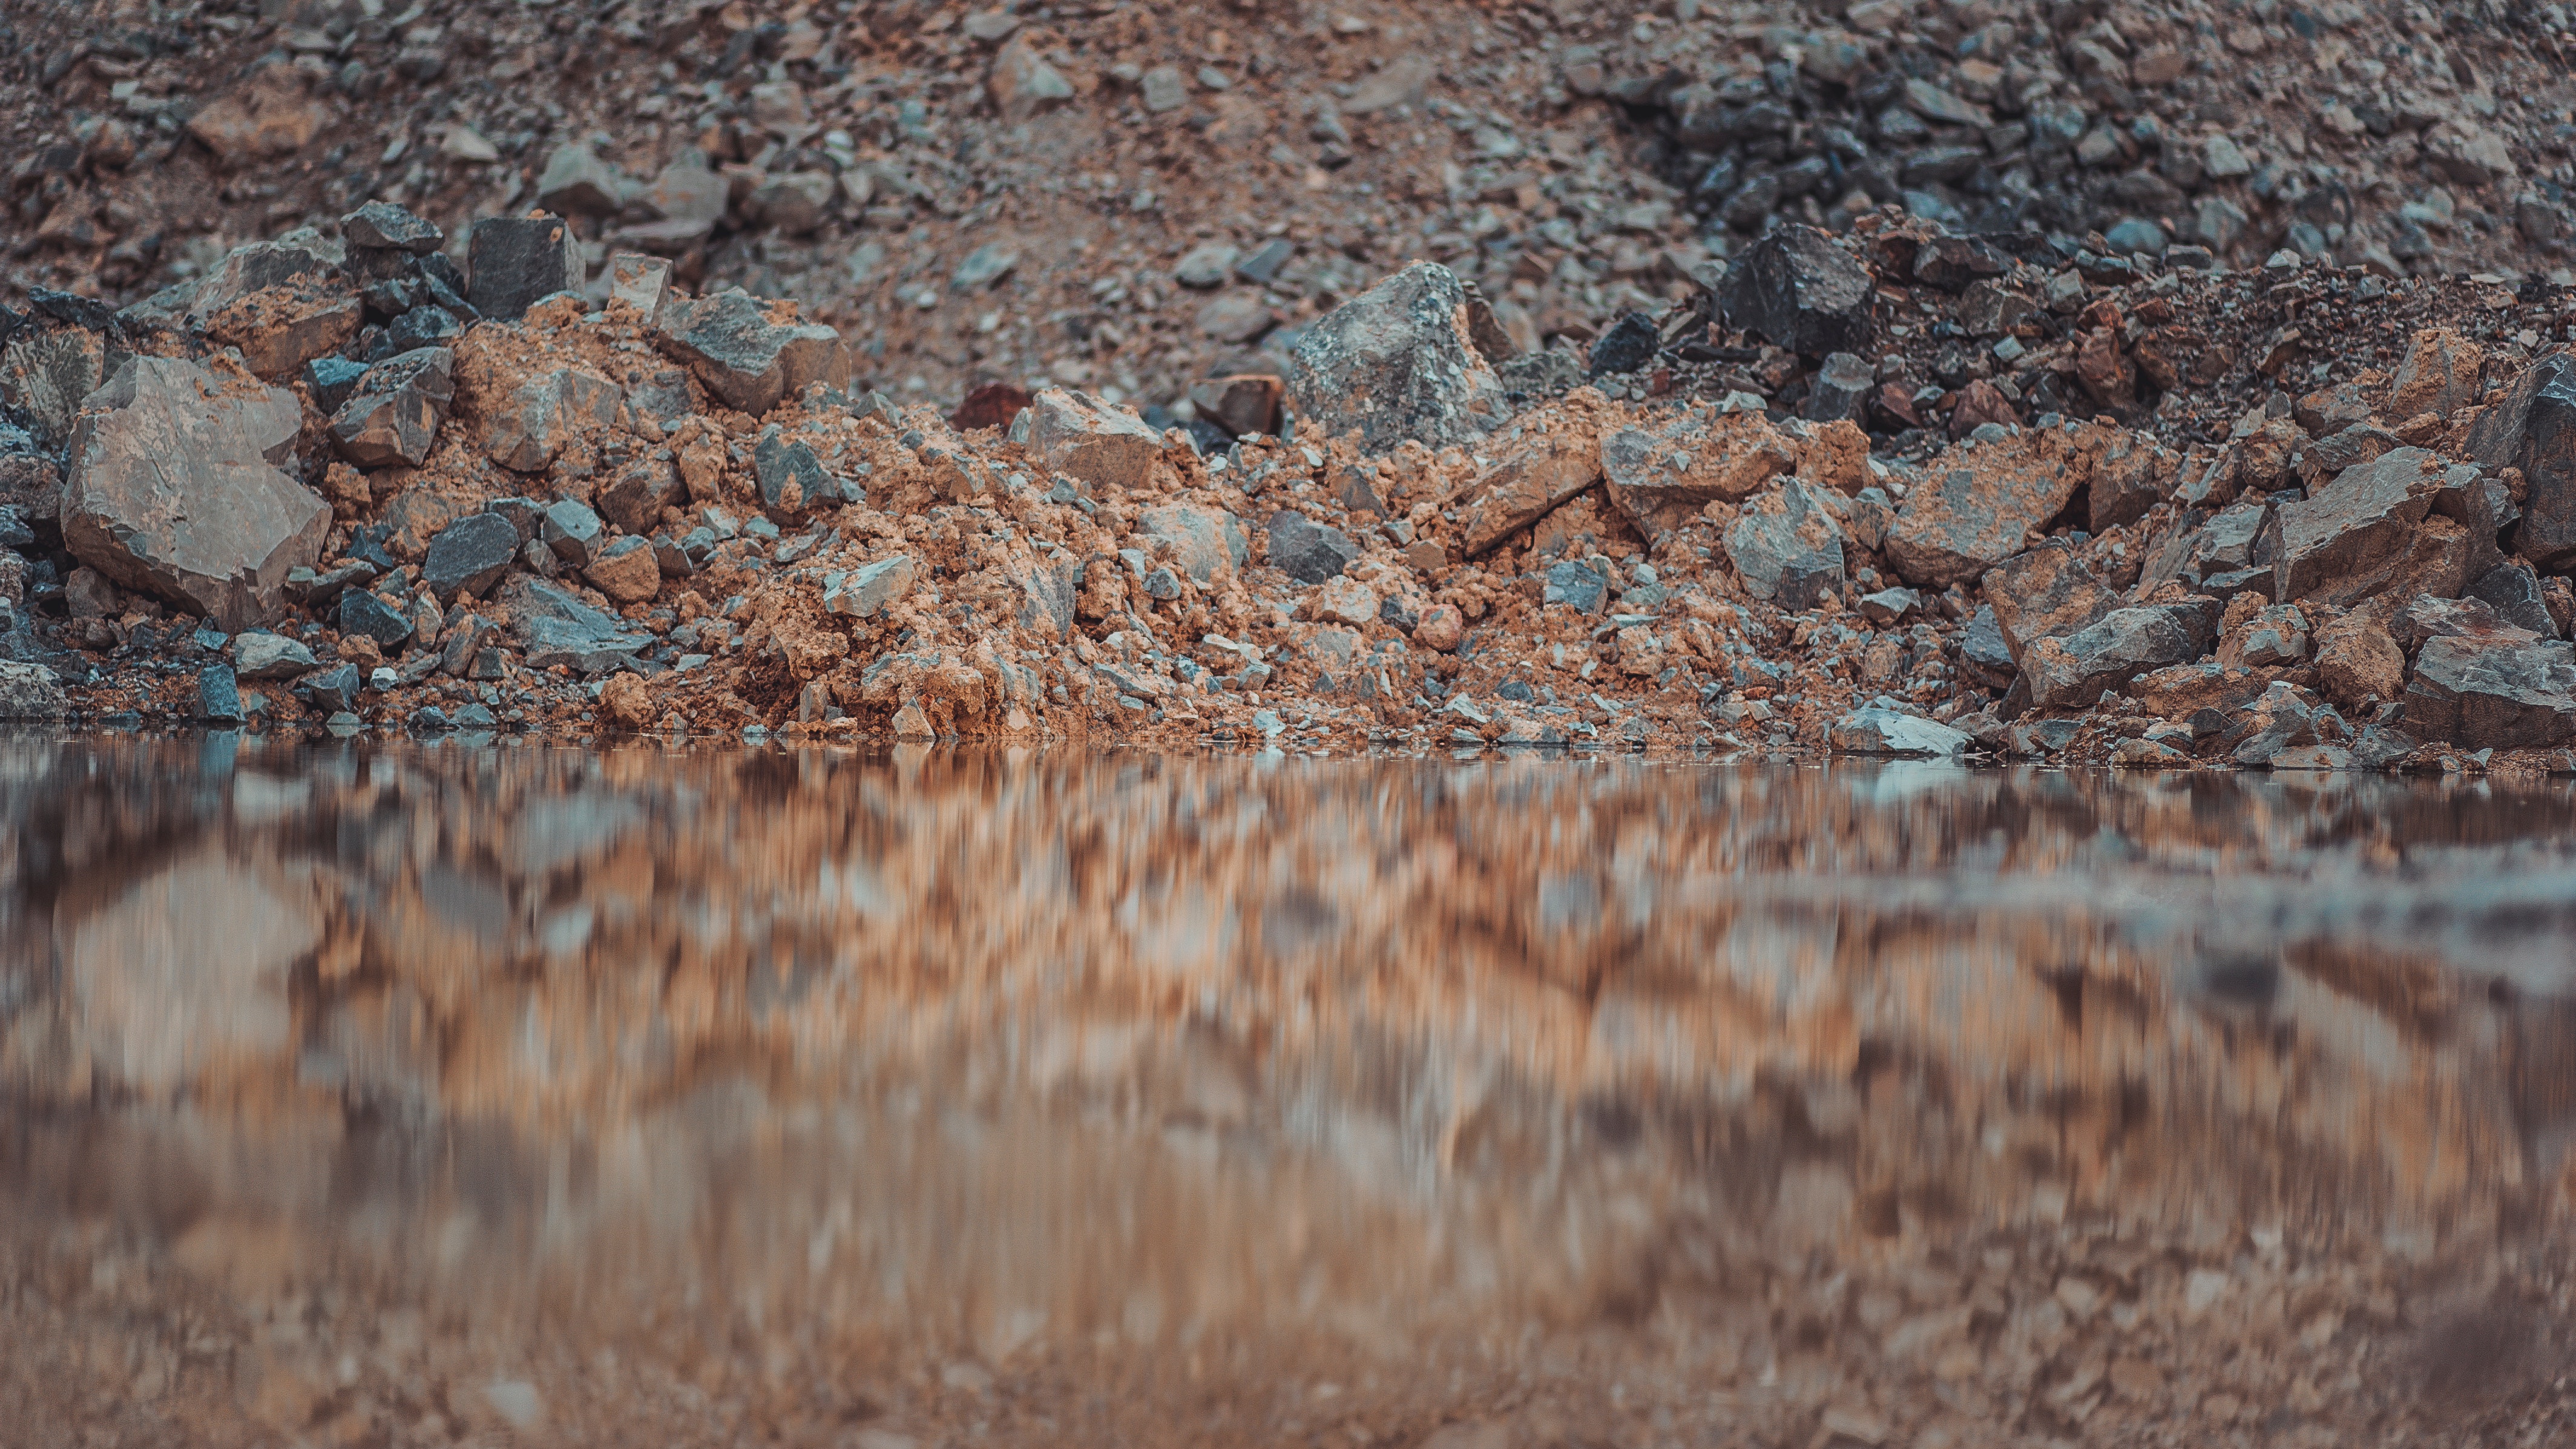
rock, soil, brown, geology, tree, bedrock, formation, geological phenomenon, wood, landscape, outcrop, badlands